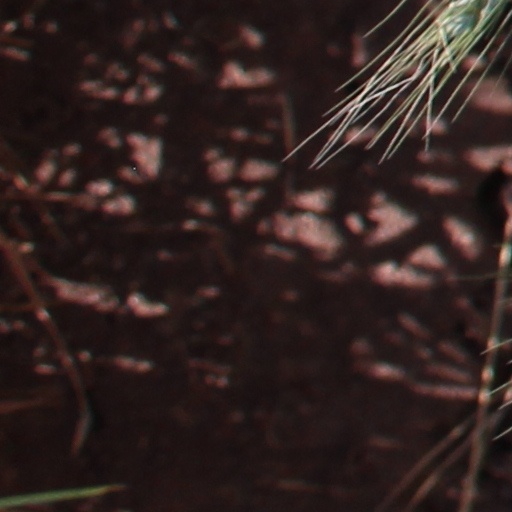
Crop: wheat